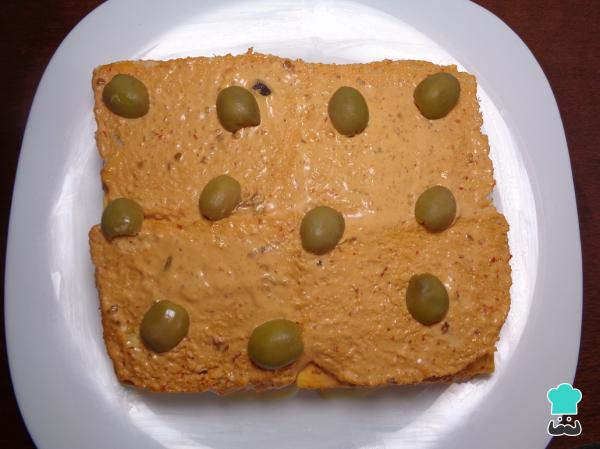
2Decoramos con un poco de aceitunas verdes y ya podemos disfrutar de este exquisito sandwichón con chipotle, una receta fácil que sirve tanto para grandes como para pequeños.Si sirves este pastel de sándwich a modo de aperitivo, no te pierdas las siguientes ideas para acabar de completar tu menú:Quesadillas de polloAlbóndigas envueltas en tocino